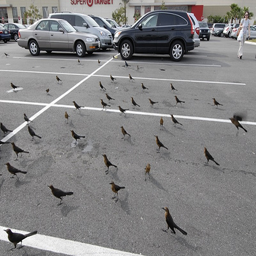
A big bunch of birds in the middle of the street.
A parking lot with dozens of birds standing around
A large group of birds are standing in the parking lot in empty spaces near cars.
A group of birds standing in the middle of a street.
A flock of birds walking across a parking lot.